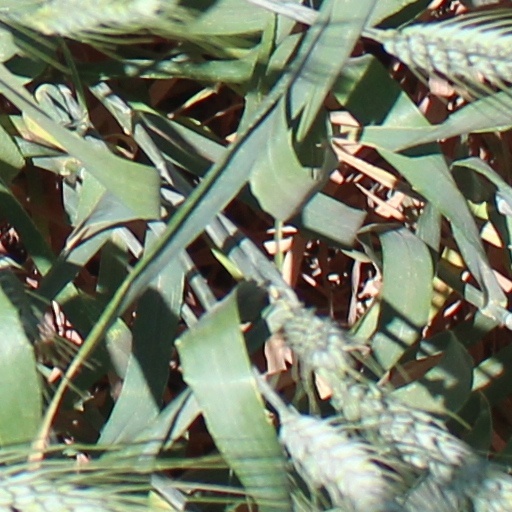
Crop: wheat